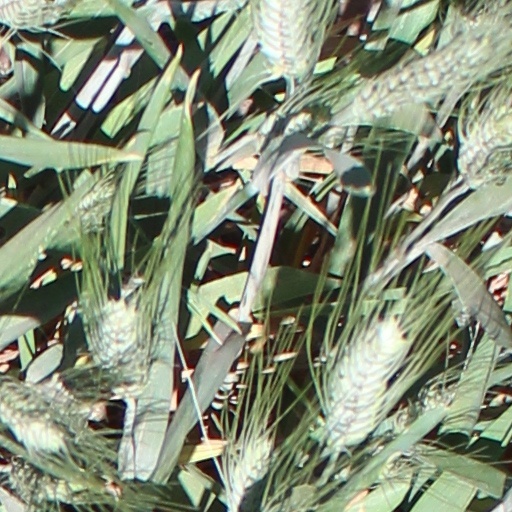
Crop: wheat